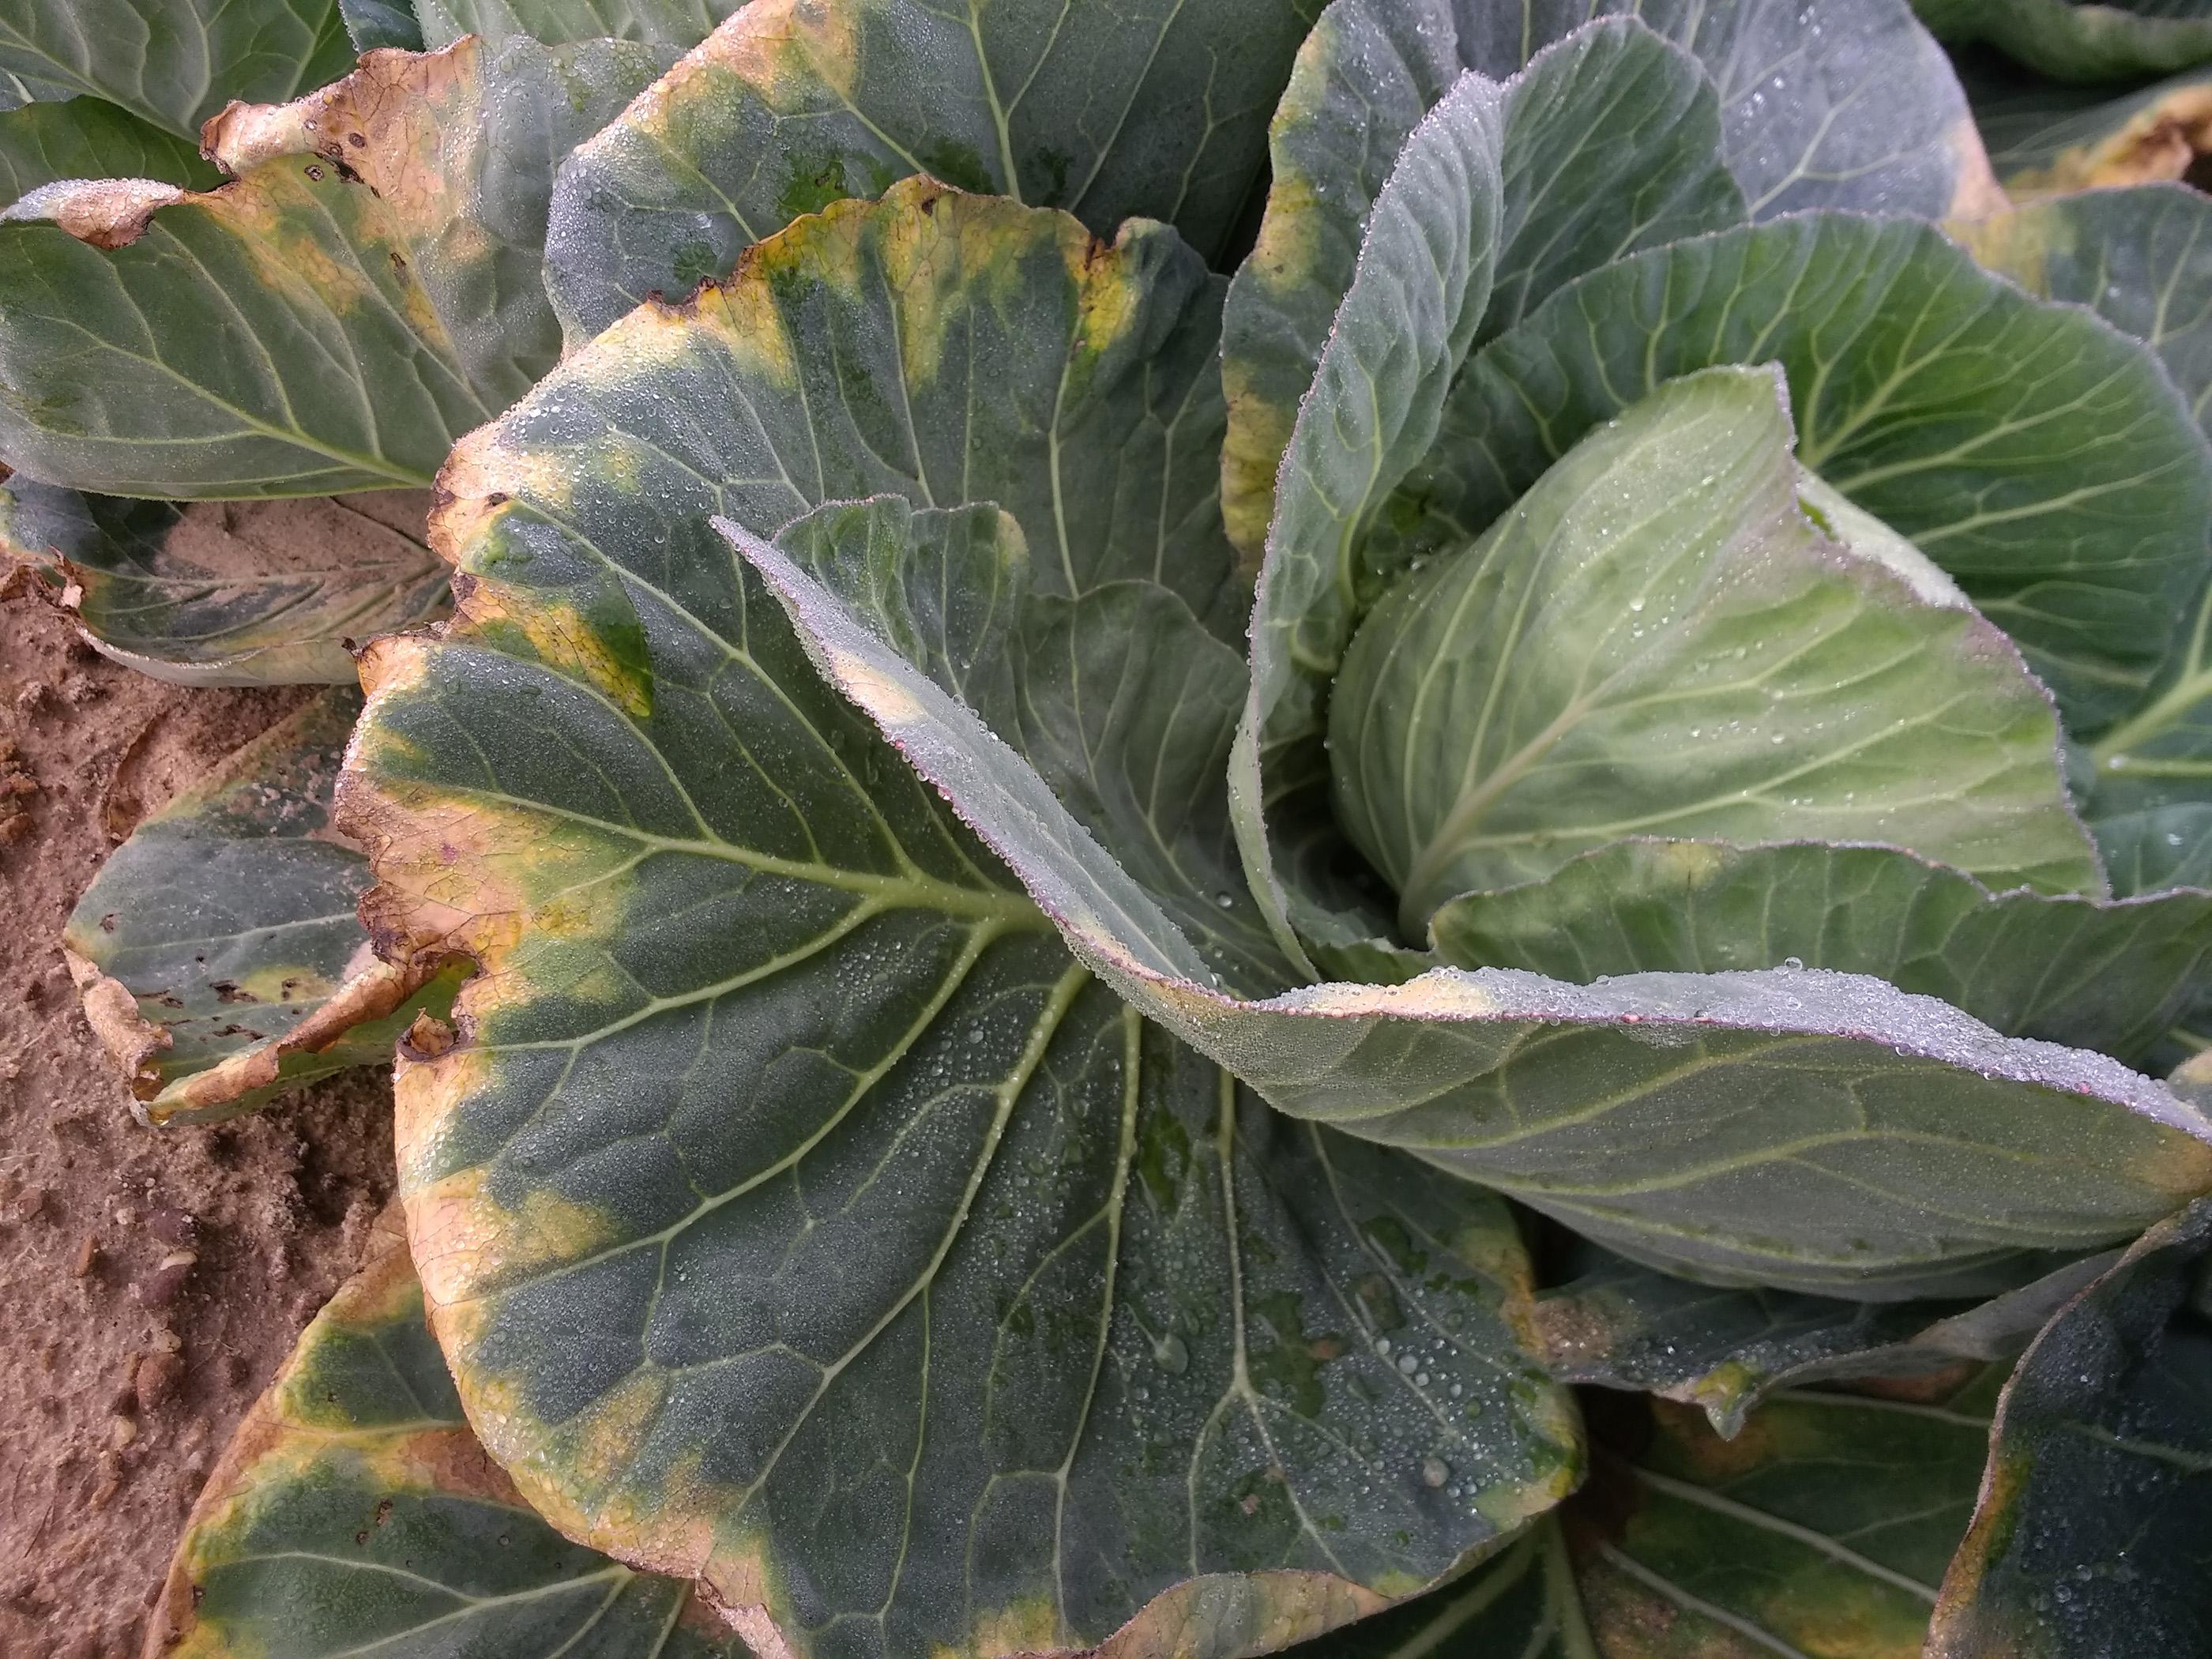
Plant: Cabbage
Disease: cabbage black rot